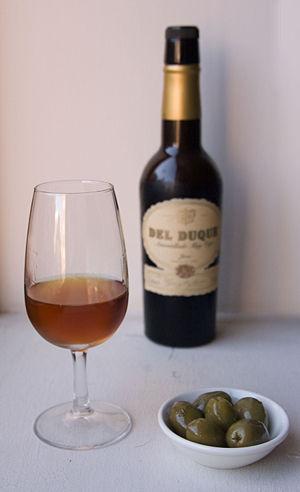
L’amontillado est un xérès produit en Espagne à Jerez de la Frontera, Cadix et à Montilla-Moriles, en Andalousie.